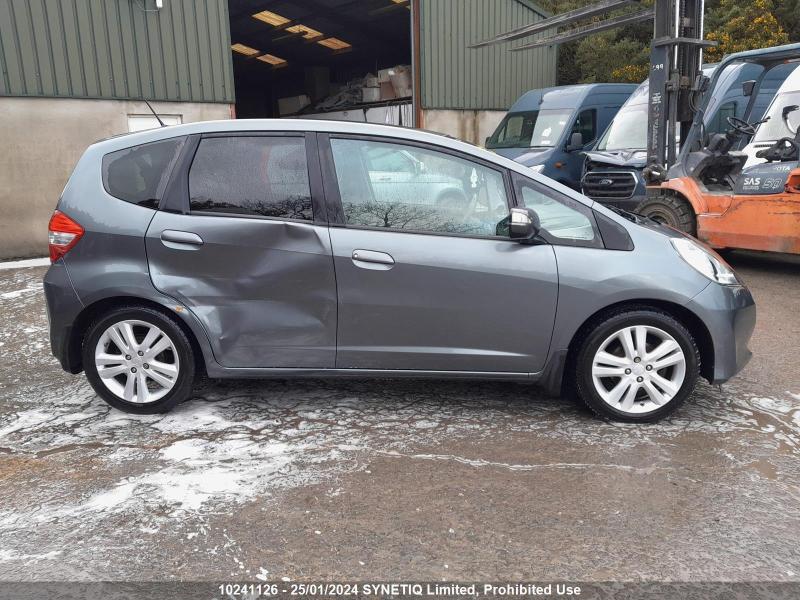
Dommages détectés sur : porte arrière droite, aile arrière droite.
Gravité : mineur